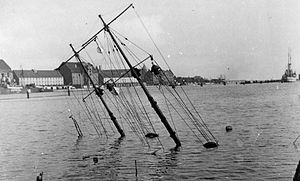
Operation Safari / Forløb
Torpedobådene Sælen og Nordkaperen er sænket på Holmen
Operation Safari var en militæroperation gennemført af den tyske værnemagt tidligt om morgenen den 29. august 1943 med det formål at afvæbne og opløse den danske hær og flåde i kølvandet på augustoprøret og samarbejdspolitikkens ophør. Flådens sænkning var en vigtig begivenhed som dansk modsvar til aktionen. På dansk side resulterede operationen i 23 faldne danskere, 2 dræbte civile og ca. 53 danske sårede. Tyskerne havde også tilsvarende tab.